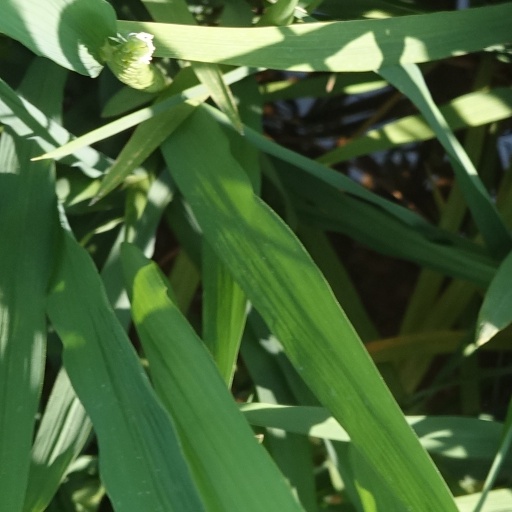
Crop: rice